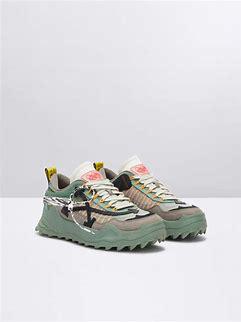
Brand: Off-White
Model: Off Odsy 1000